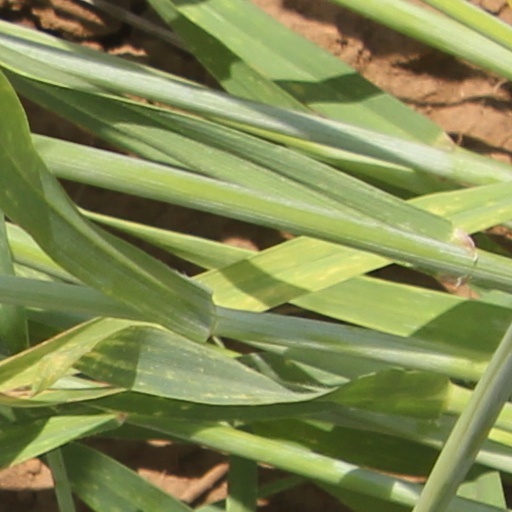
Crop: wheat